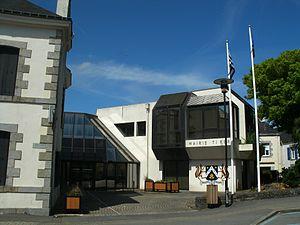
Entrée actuelle de la mairie (1987).
Languidic est une commune française située dans le département du Morbihan en région Bretagne.